Double (manga)

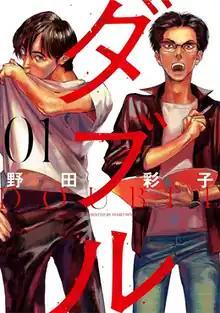
First volume cover

is a Japanese manga series written and illustrated by Ayako Noda. It began serialization on the manga website "Flat Hero's" in January 2019; its individual chapters have been collected into five volumes as of December 2023. A live-action television series adaptation aired from June to August 2022.